Alex Trebek

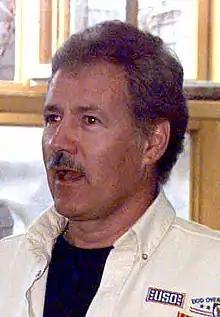
Trebek in 1996

In 1973, Trebek moved to the United States and worked for NBC as host of a new game show, "The Wizard of Odds." A year later Trebek hosted the popular Merrill Heatter-Bob Quigley game show "High Rollers," which had two incarnations on NBC (1974–76 and 1978–80) and an accompanying syndicated season (1975–76). In between stints as host of "High Rollers," Trebek hosted the short-lived CBS game show "Double Dare" (not to be confused with the 1986 Nickelodeon game show of the same name). "Double Dare" turned out to be Trebek's only game show with the CBS network (he returned there in 1994 to host the Pillsbury Bake-Off until 1998), and the first show he hosted for what was then Mark Goodson-Bill Todman Productions, as well as the second season of the syndicated series "The $128,000 Question," which was recorded in Toronto.